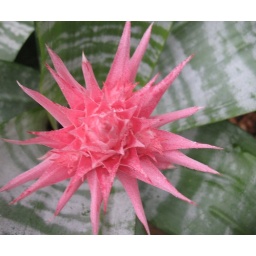
Spiky bromeliad flower in pink